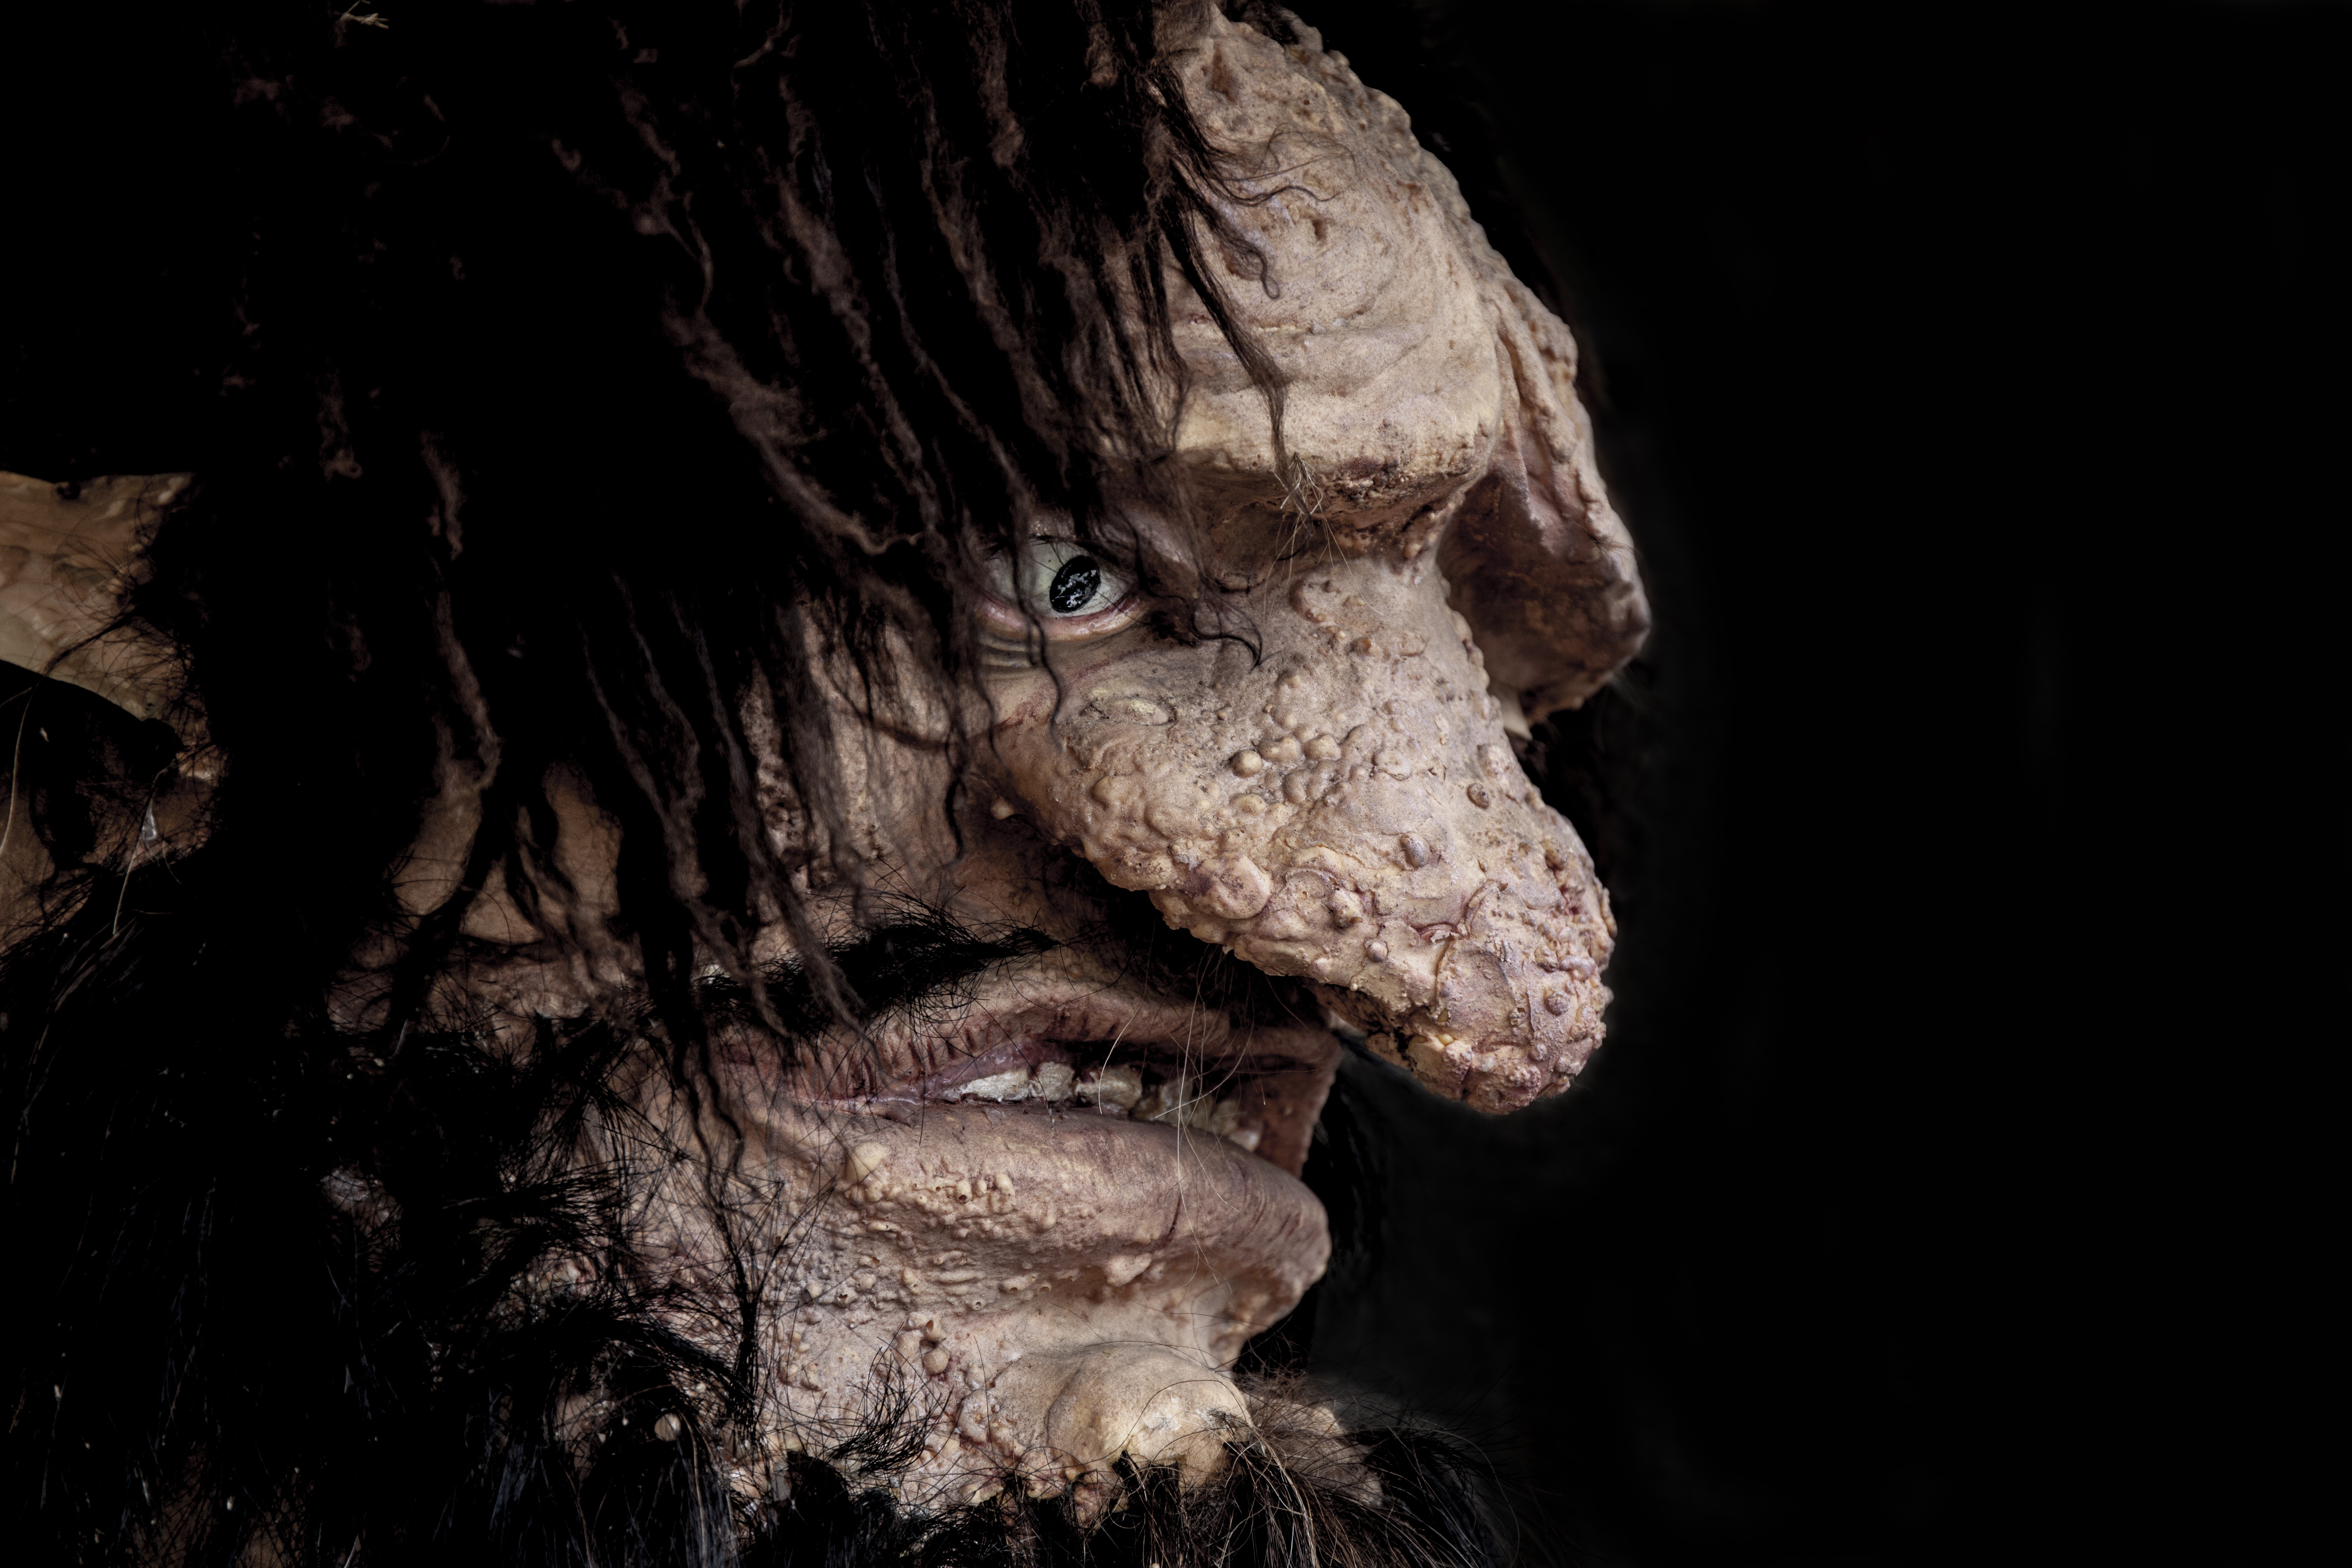
darkness, iceland, tourism, head, troll, nordic, screenshot, akureyri, special effects, fictional character